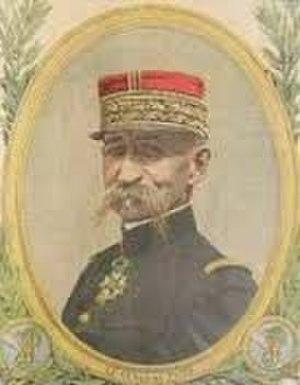
Général Gabriel (Henri) Putz
Gabriel Henri Putz est un général français, actif durant la Première Guerre mondiale. Il fut élevé à la dignité de Grand officier de la Légion d'honneur, en 1920.